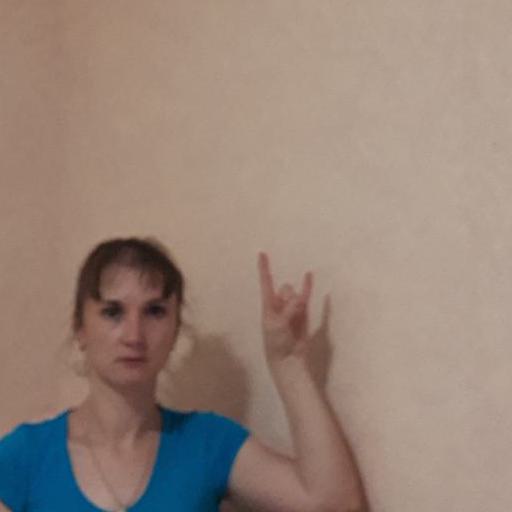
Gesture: rock